Oreum

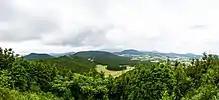
Geomunoreum

Geomunoreum is located between Jeju City and Seogwipo, on the eastern side of the island. This "oreum" is considered geologically interesting because of its significant lava tube system. In June 2007, this system was made a UNESCO World Natural Heritage Site, as part of the item Jeju Volcanic Island and Lava Tubes, because of its high academic and natural heritage value. Tourists are able to enter some of the lava tube system, as well as hike on a trail on the "oreum".